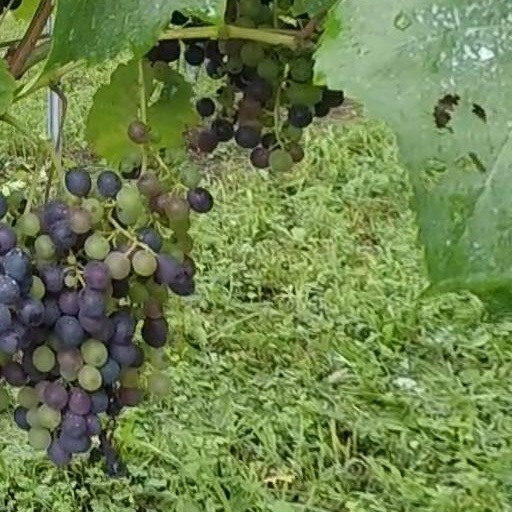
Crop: grape